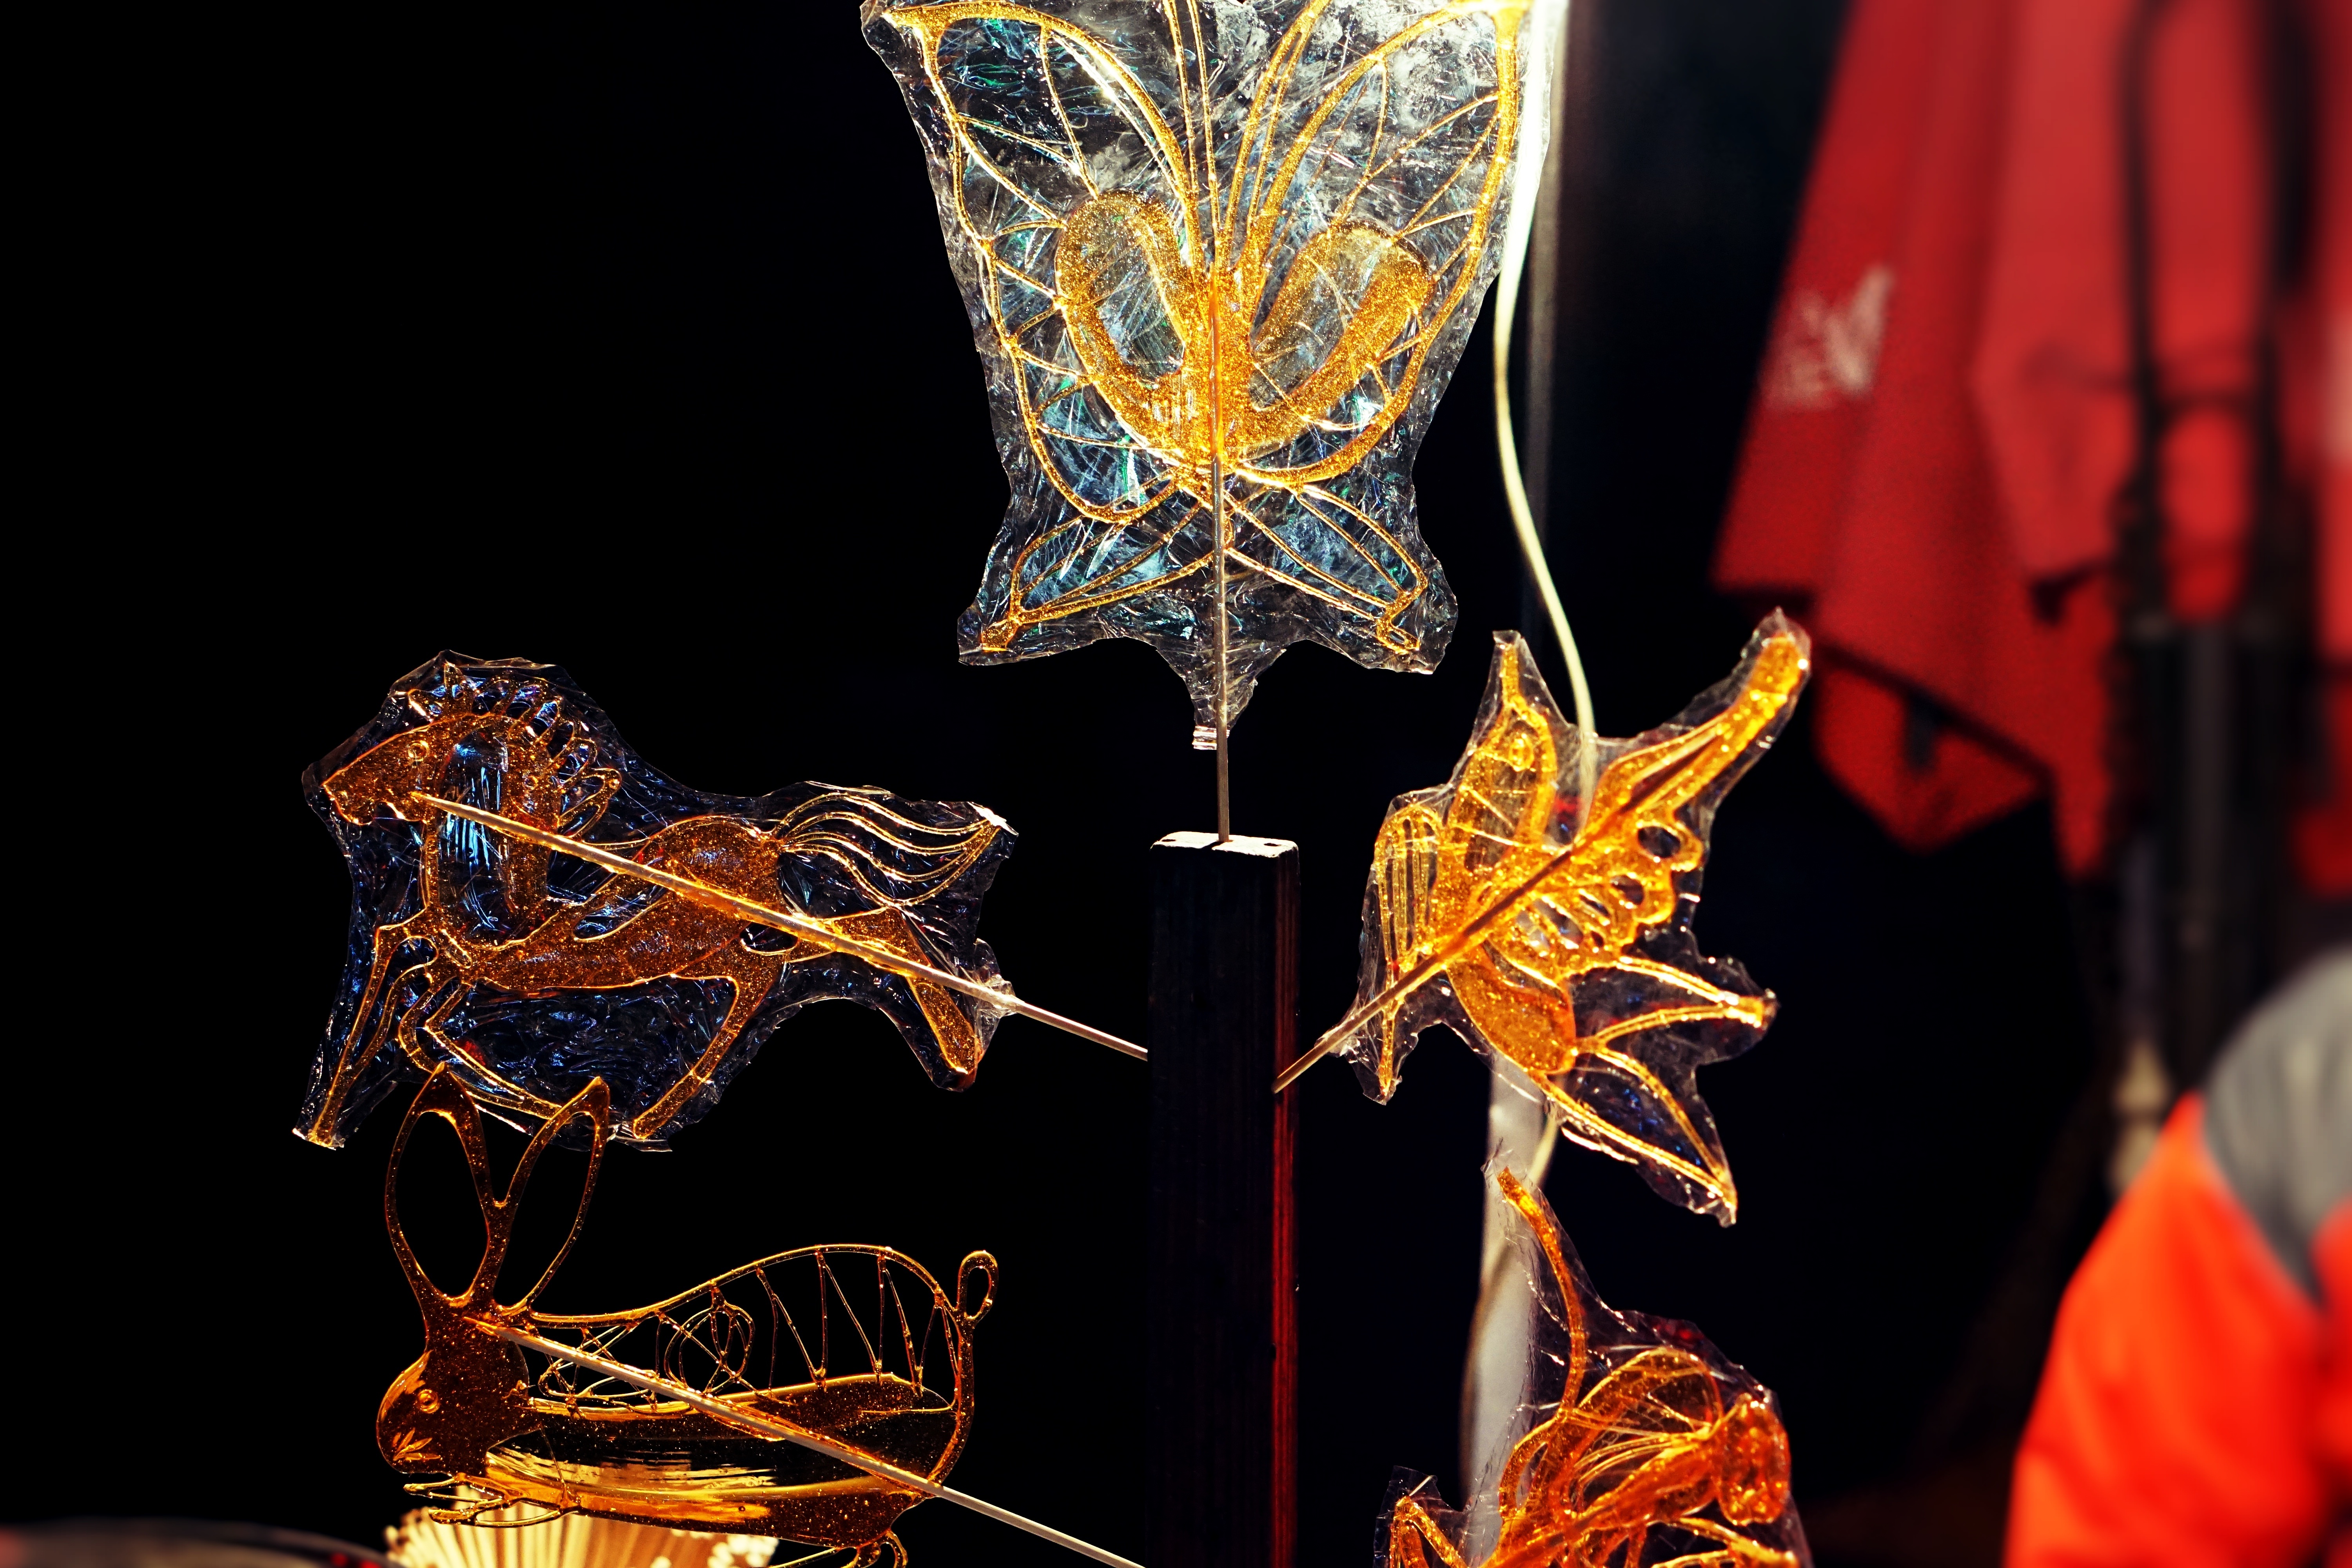
art, organism